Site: brandenburg
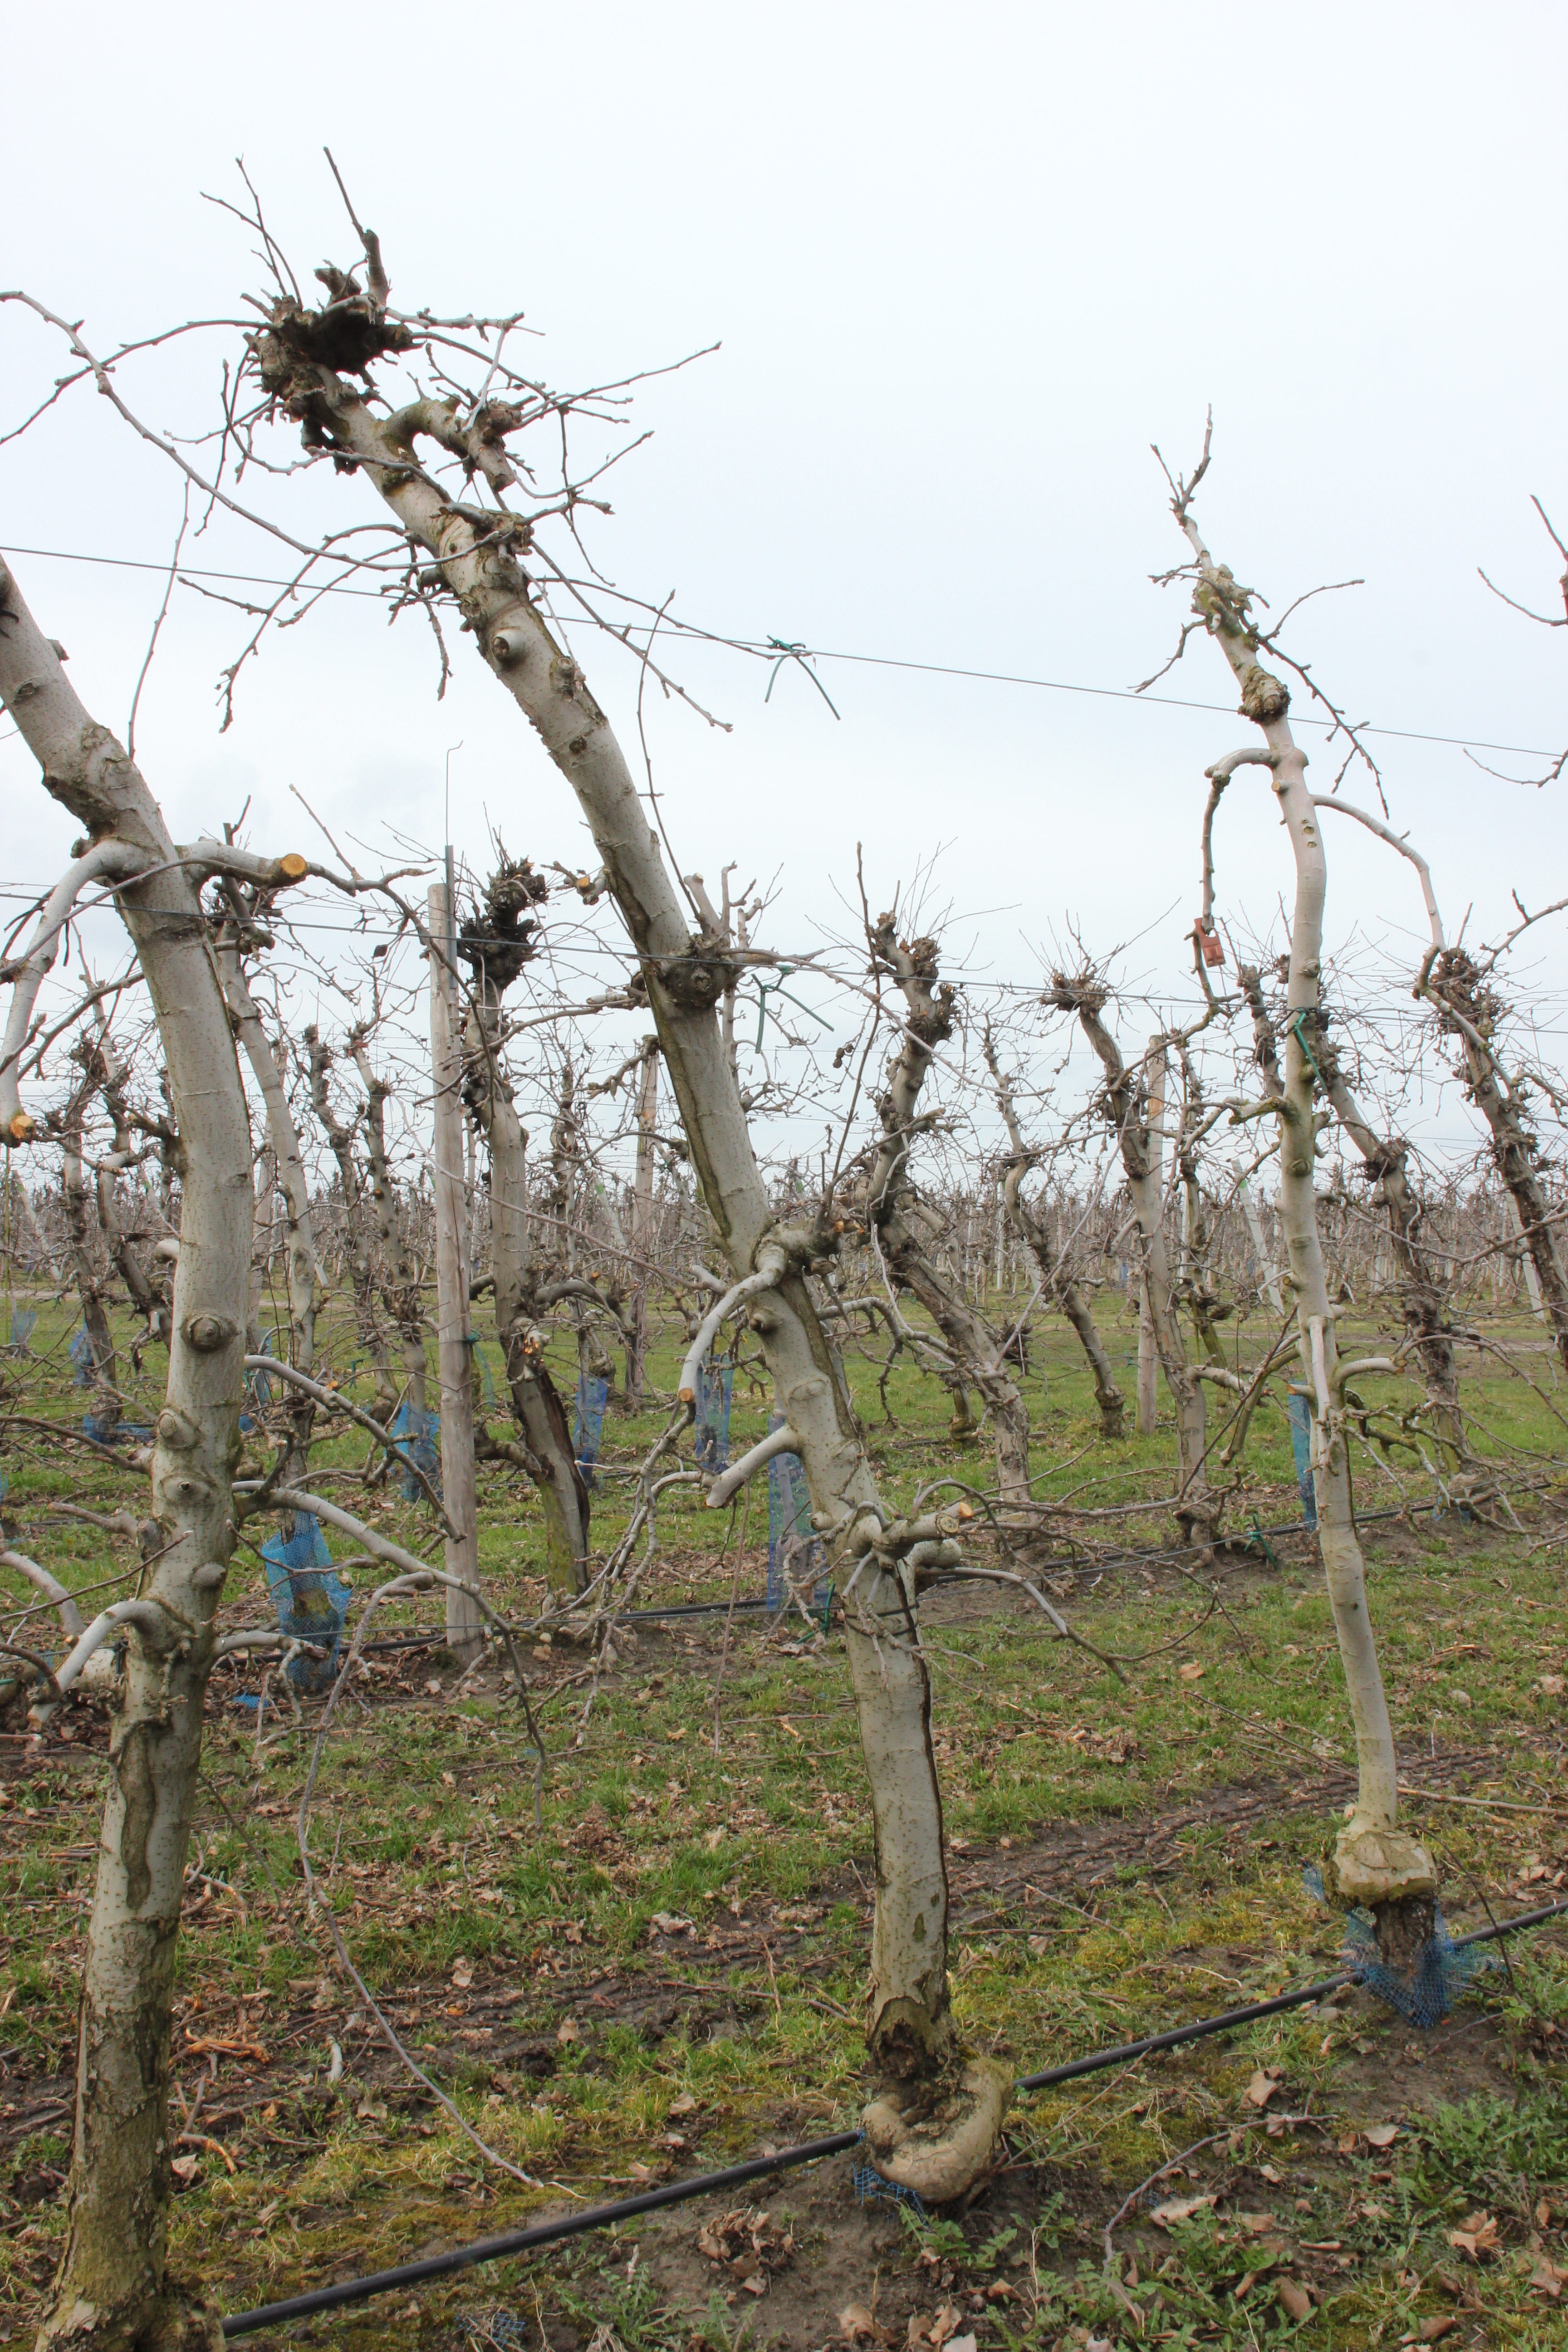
Growth stage (BBCH 01): Bud development